Matías Quiroga (forward)

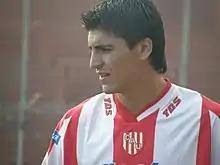
Matías Quiroga

Matías Alejandro Quiroga (born April 14, 1986, in San Luis, Argentina) is an Argentine footballer currently playing for Juventud Antoniana.